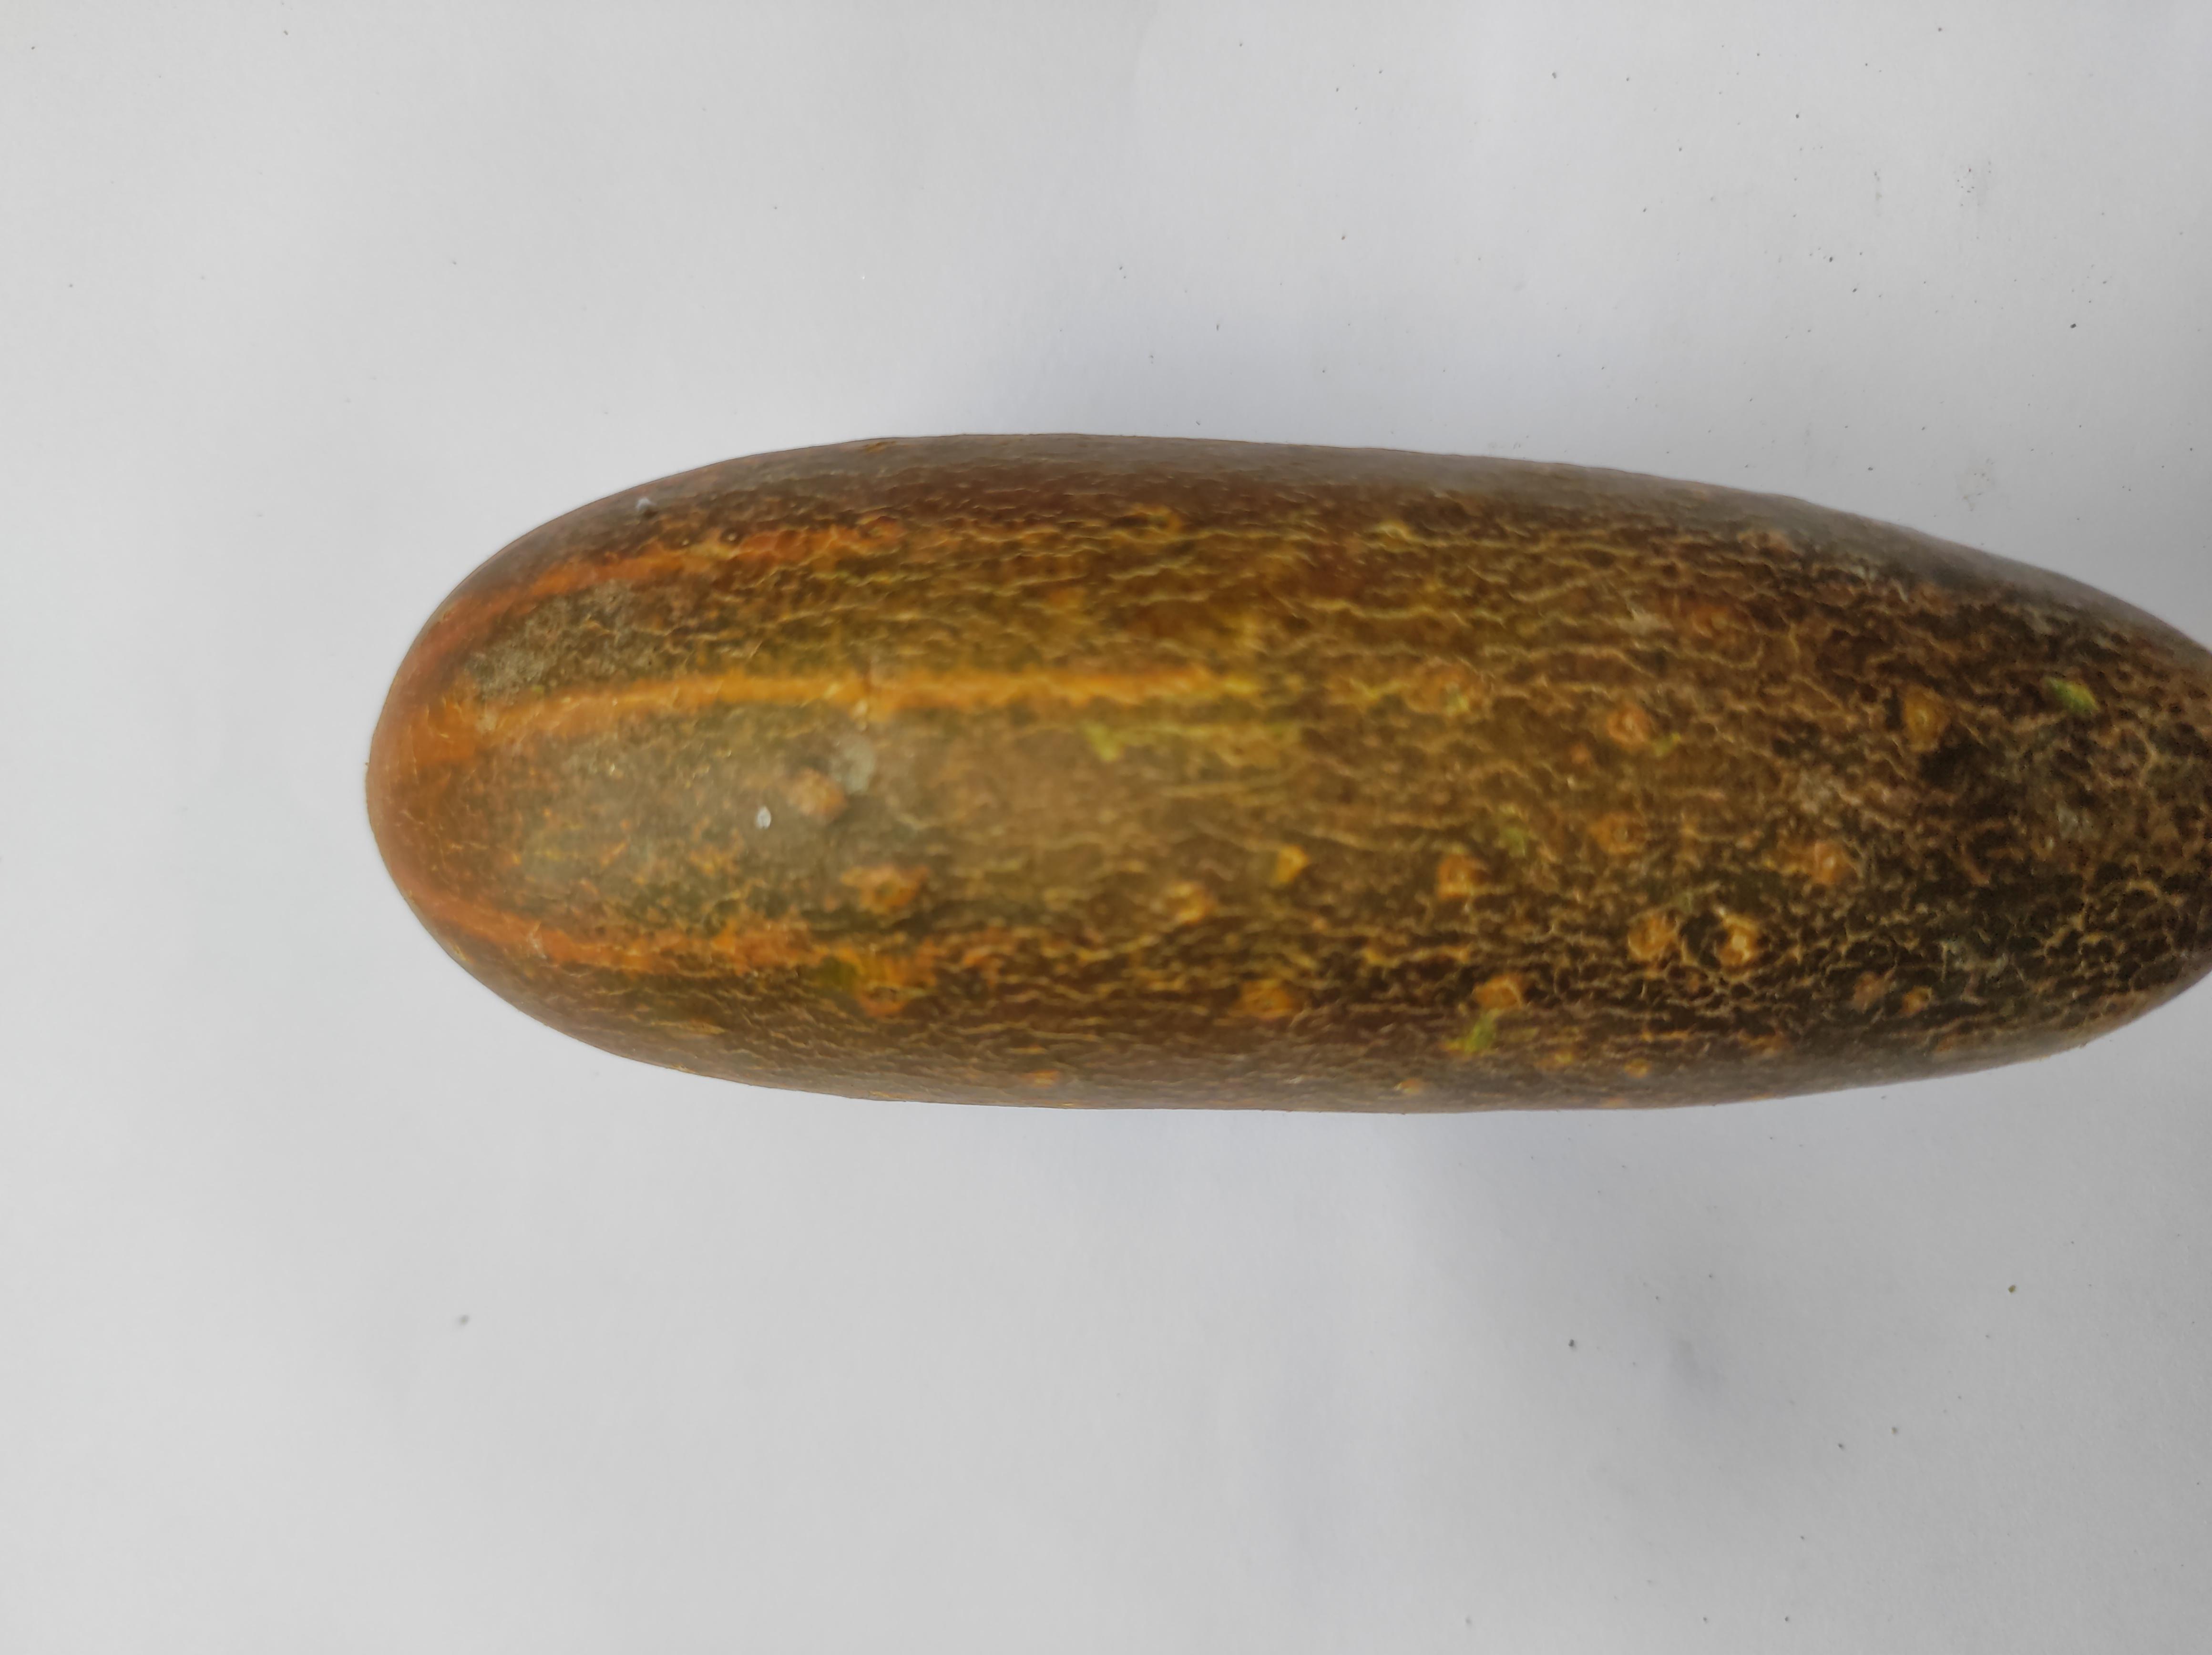
Label: Cucumber